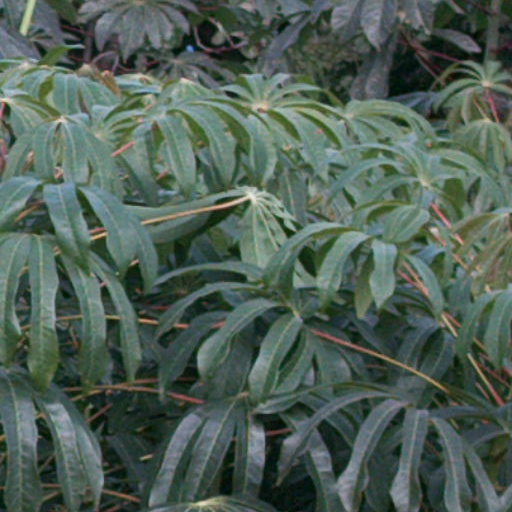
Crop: cassava